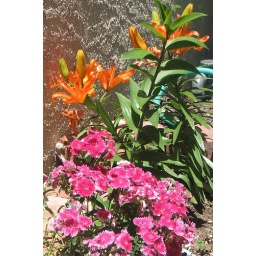
I love the pink and orange mix in this picture.